Lampsacus

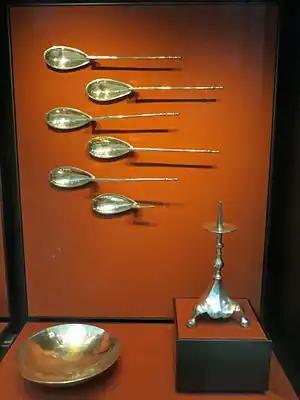
Part of the Lampsacus Treasure as currently displayed in the British Museum

According to legend, St Tryphon was buried at Lampsacus after his martyrdom at Nicaea in 250.